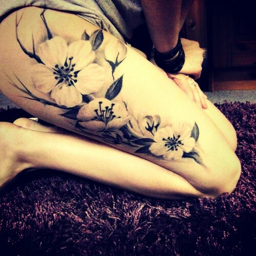
love the style , might look cute on both feet !